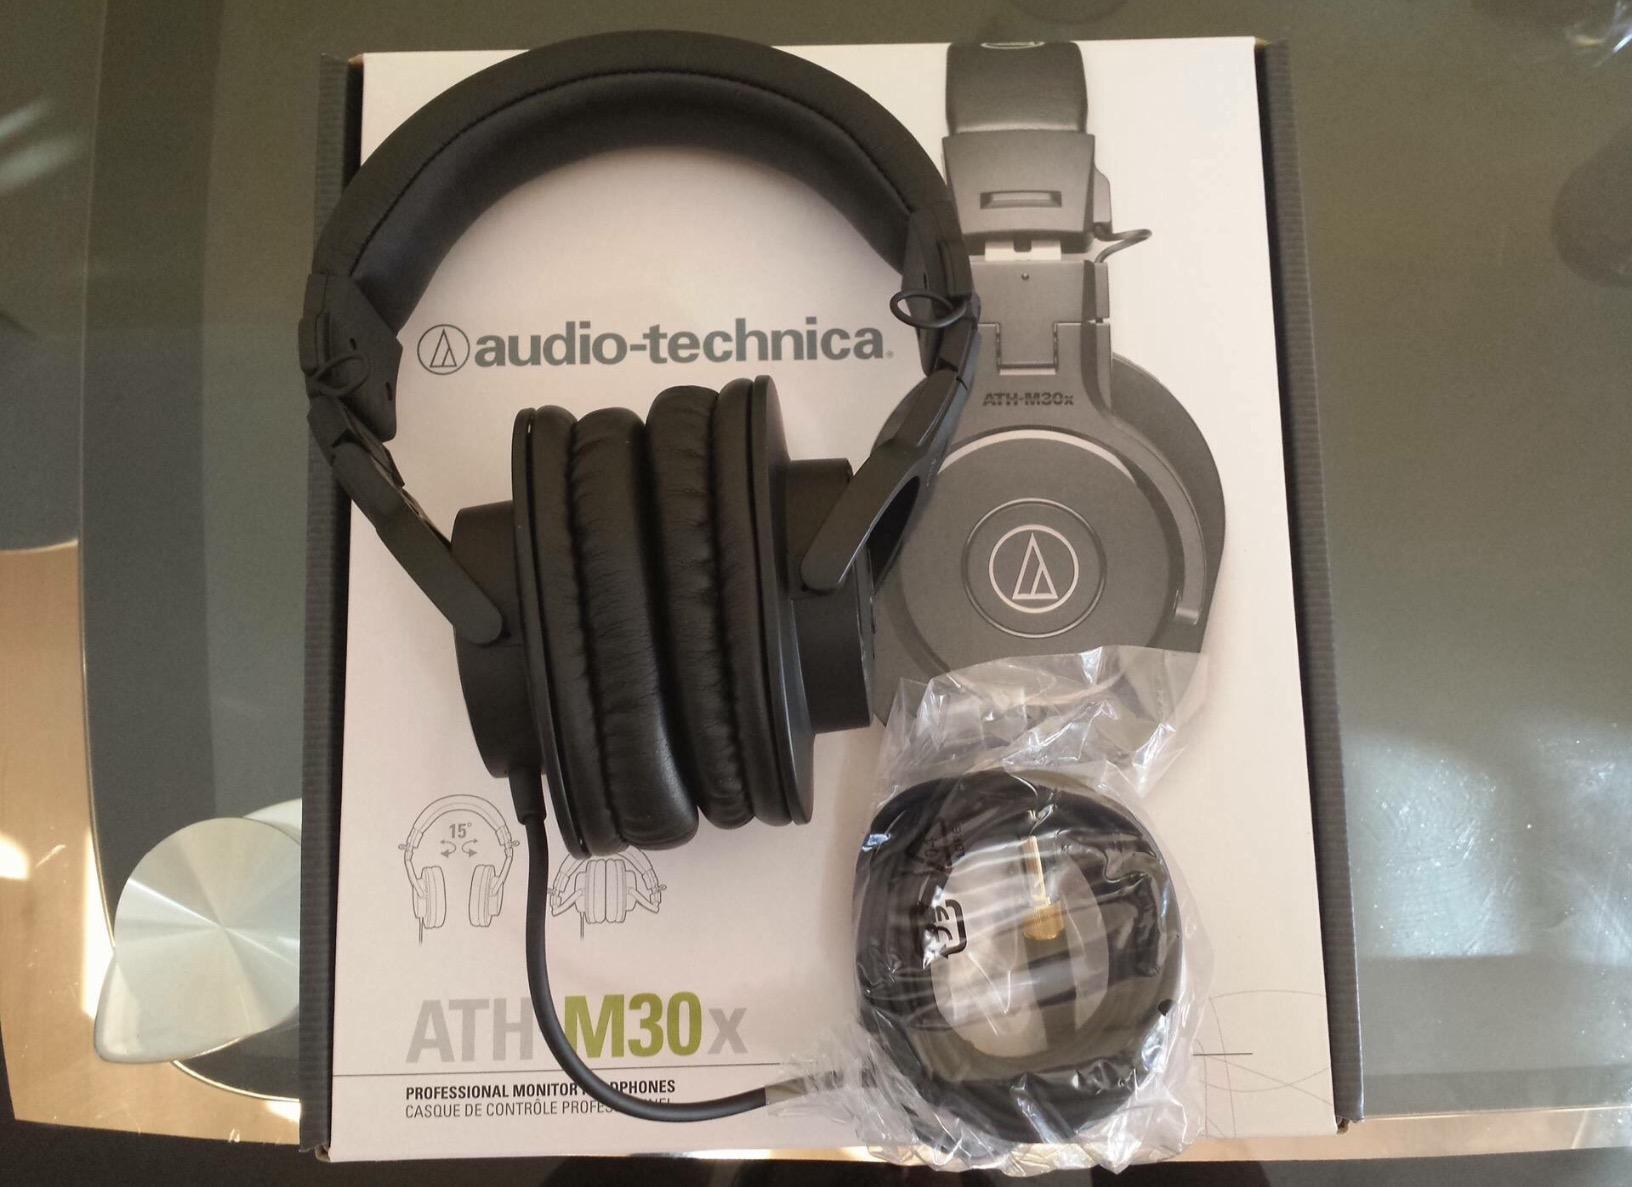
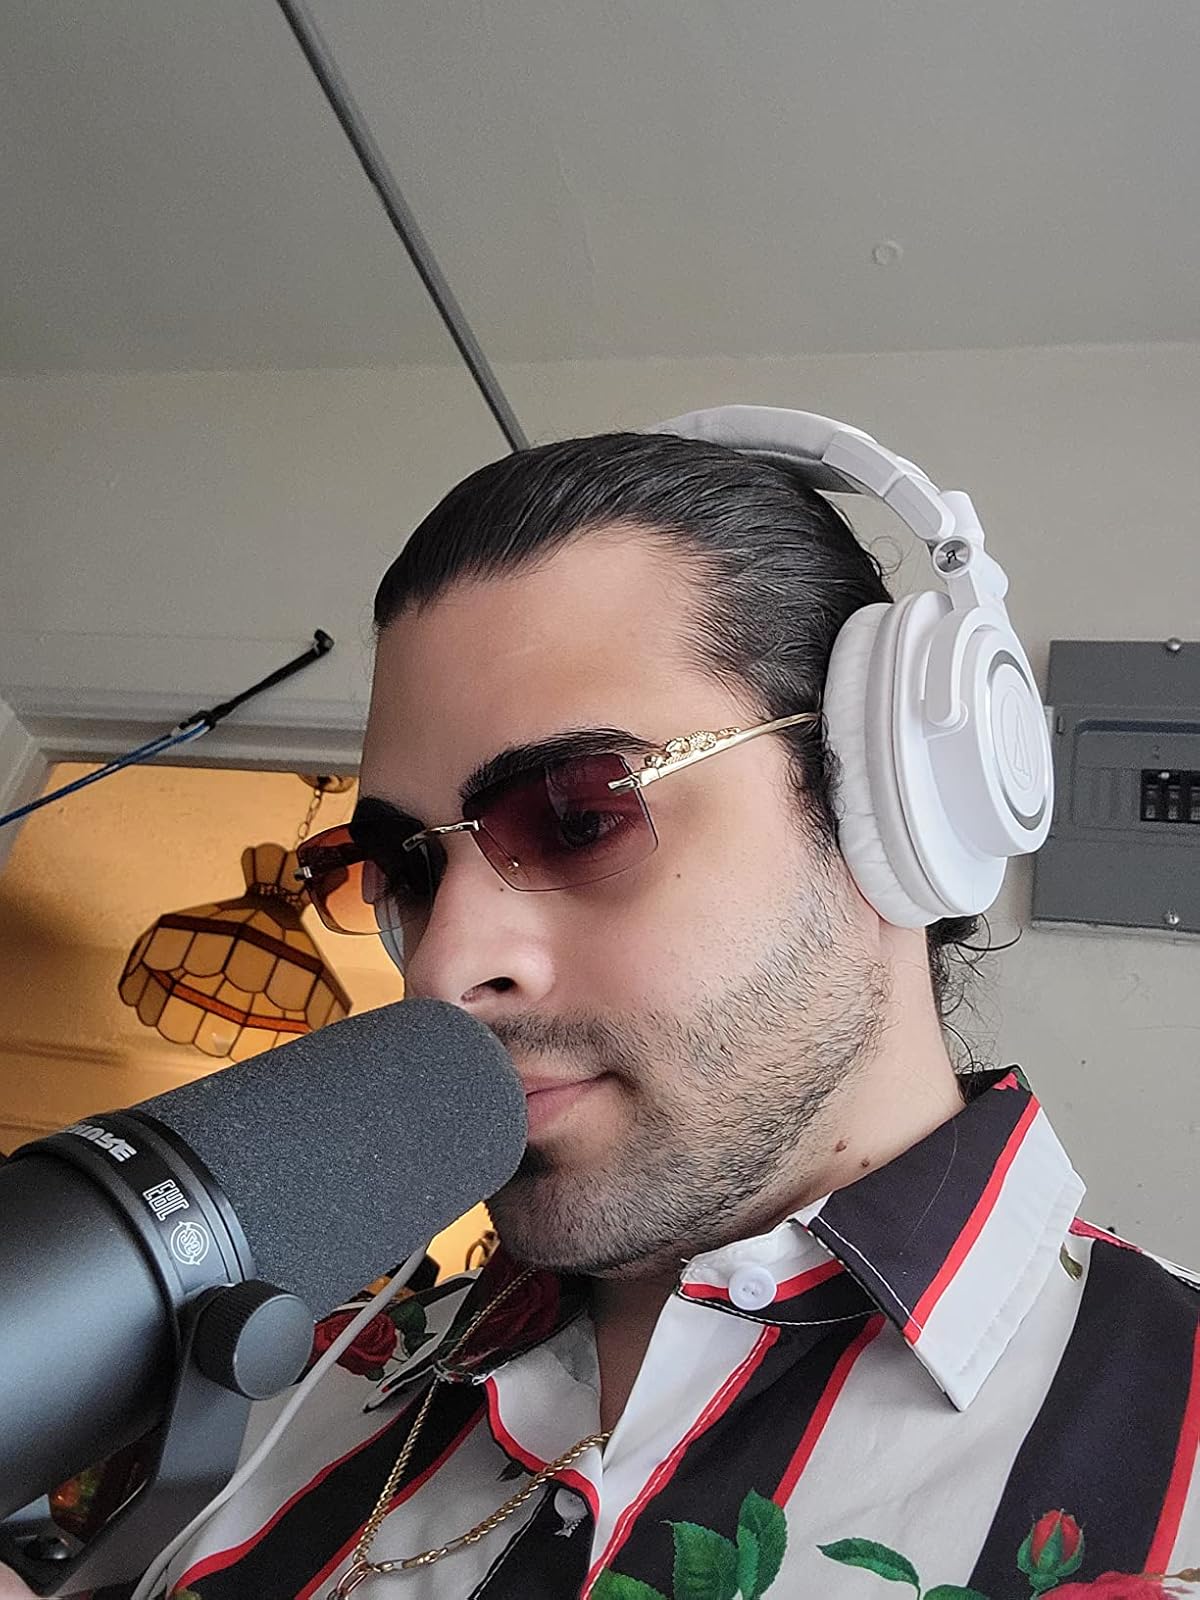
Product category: headphones
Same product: no